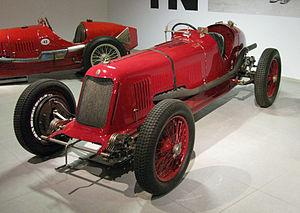
La Maserati 8CM, est une automobile sportive de la première moitié des années 1930 développée par le constructeur automobile italien Maserati.